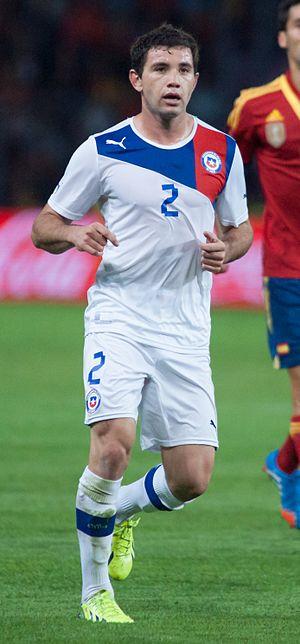
Espagne - Chili, 10 septembre 2013
Eugenio Mena, né le 18 juillet 1988 à Viña del Mar, est un footballeur chilien qui joue aux postes de défenseur gauche. Il débute à Santiago Wanderers avant de passer par le club de l'Universidad de Chile.